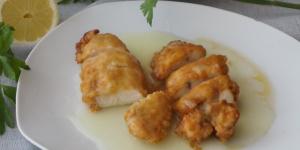
pollo al limon estilo chino